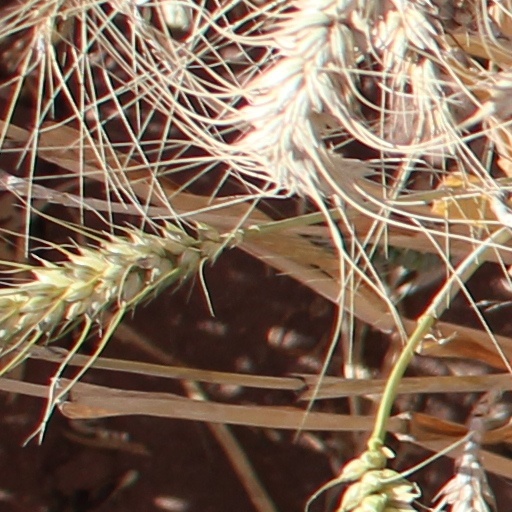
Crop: wheat